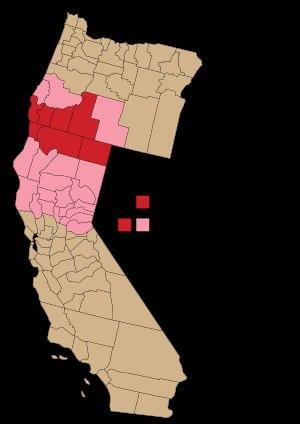
L'État de Jefferson fut une proposition d'un État américain qui aurait couvert la zone principalement rurale du sud de l'Oregon et du nord de la Californie dans l'ouest des États-Unis. Au cours du XIXᵉ, du XXᵉ et du XXIᵉ siècle, plusieurs tentatives eurent lieu pour faire de cette région un nouvel État des États-Unis.